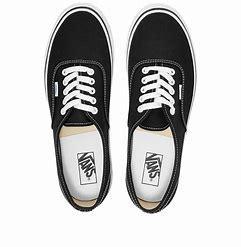
Brand: Vans
Model: UA Authentic